2001 Formula One World Championship

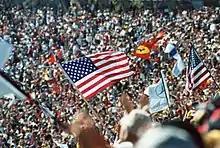
The was the first international sporting event held in the USA after 9/11.

After the summer break, Michael Schumacher took another step to winning the title by taking pole position at the Hungarian GP, ahead of David Coulthard and Rubens Barrichello. He kept the lead at the start, but Coulthard was passed by Barrichello. Coulthard then jumped Barrichello at the first round of pit stops, only for the Brazilian to return the favour at the second round. Schumacher won the race and clinched the Drivers' Championship. Barrichello came home in second, to make it a Ferrari 1–2 and secure the Constructors' Championship. A disappointed Coulthard finished third.